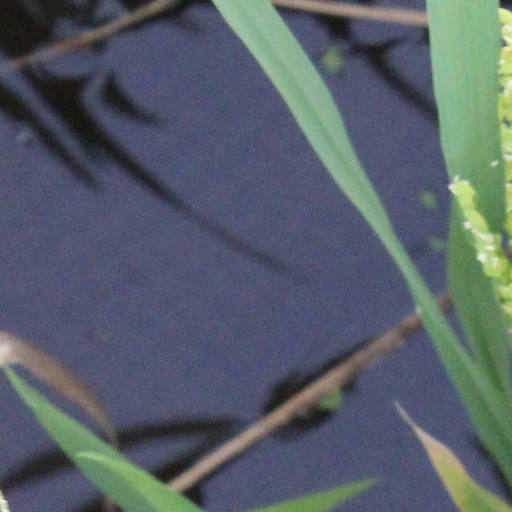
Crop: rice